Leitner Ropeways

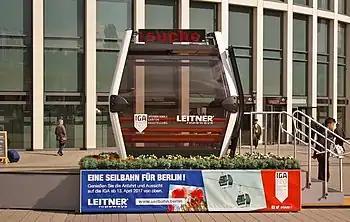
A Leitner ropeways gondola on display at InnoTrans 2016.

Leitner Ropeways manufactures various types of ropeways, such as fixed-grip and detachable chairlifts; monocable, bicable, and tricable gondola lifts; telemix; surface lifts; aerial tramways; funiculars; and inclined elevators.